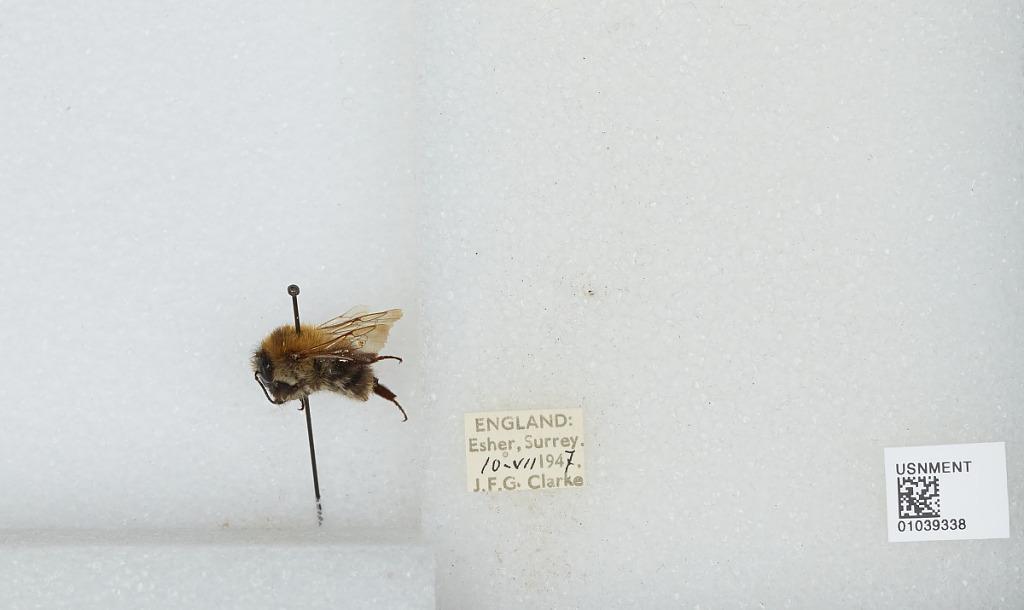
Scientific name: Bombus (Thoracobombus) pascuorum (Scopoli)
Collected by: J. Clarke
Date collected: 1947-7-10
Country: United Kingdom
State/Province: England
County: Surrey
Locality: Esher
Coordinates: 51.3691, -0.365